Belgian Railways Class 12

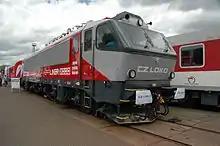
CZ Loko refurbished Class 12

Class 12 was originally built to work freight and passenger services between Antwerp (via Gent) and Liège (via Namur) in Belgium on one hand and Lille in France on the other. Class 12 spent most of its early years pushing and pulling rakes of M4 stock across Belgium. Sometimes they ventured onto other domestic services where their 25000 V capability wasn't needed. The introduction of the SNCB Class AM96 electric multiple units displaced them from passenger duty by 1999 but they continued to be used in freight service for 13 more years. Later on they pulled freight between the port of Zeebrugge to Lille and beyond, going via Brugge and Mouscron. They were withdrawn from service in 2012 because Class 13 locomotives had by then lost most of their passenger workings and were available for freight. Class 13 was more powerful and also had the same dual voltage capability as Class 12. All Class 12s were stored inside at the dêpot of Stokkem, near Arlon, upon withdrawal.